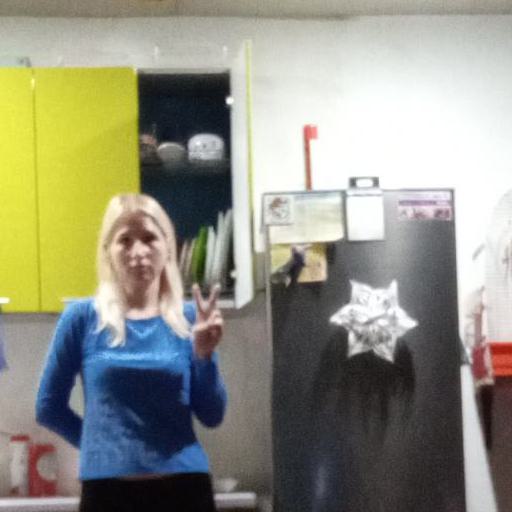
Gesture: peace